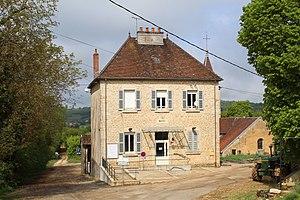
Mairie de Rosay, Jura.